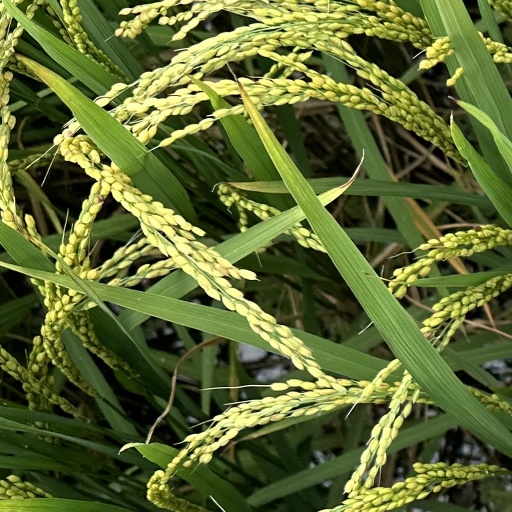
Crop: rice